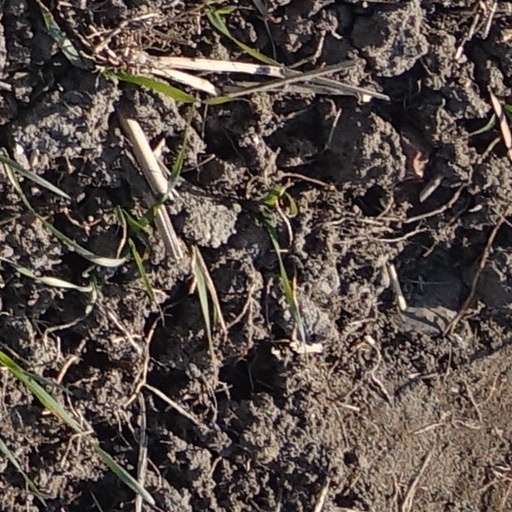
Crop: wheat